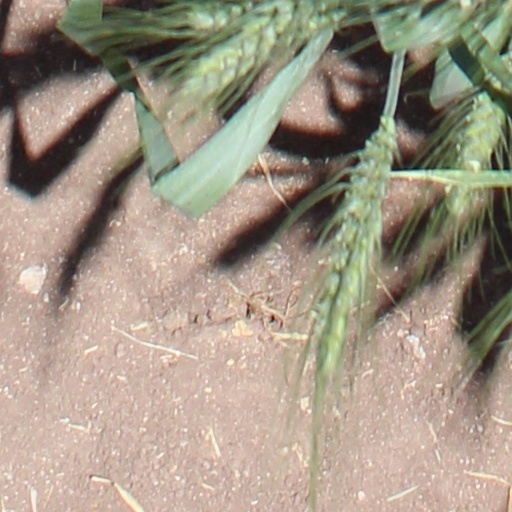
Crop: wheat